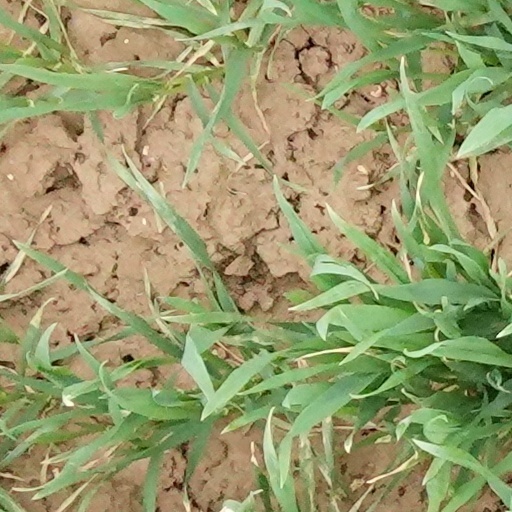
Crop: wheat